Rayak Air Base

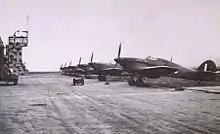
Hawker Hurricane fighters from No. 451 Squadron RAAF at Rayak in 1942

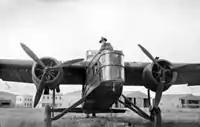
An Australian soldier (Clive H. Roughley) standing in the cockpit of a French Bloch MB.200 at Rayak in 1941

Rayak Air Base ( | "Kaidat Rayak al-jawiya") is Lebanon's first air base and the place where the Lebanese Air Force was born on June 1, 1949. In the 1950s, the RAF sent its own instructors to help the Lebanese Airforce. British families accompanied instructors. The base had connections with Airforce bases in Cyprus. It was an idyllic location situated very close to a vineyard which now supplies wines throughout Europe, including London. Located in the middle of the Bekaa Valley to the east, between the towns of Zahlé and Anjar, it symbolizes the Lebanese Air Force best, and is home for most of the aircraft types that have seen service and the final resting place for almost all retiring planes.